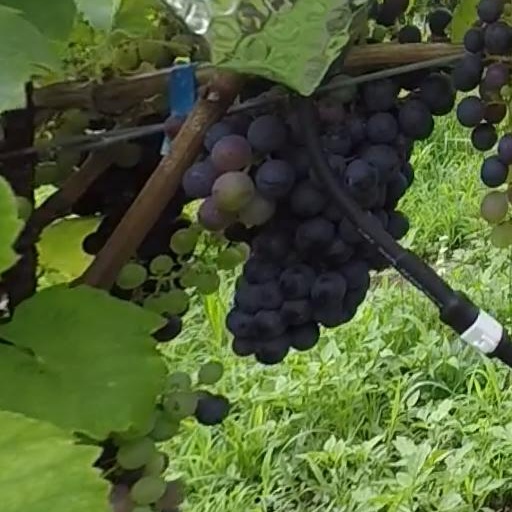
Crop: grape